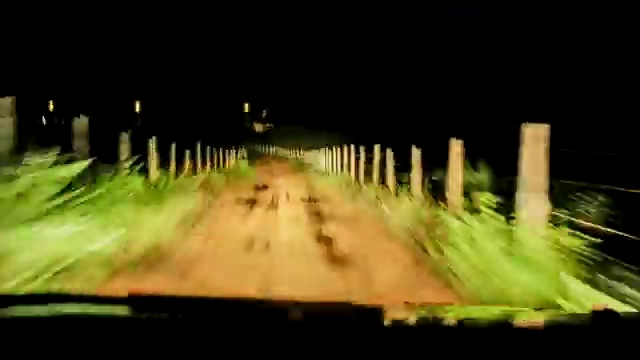
Fire: no
Smoke: no